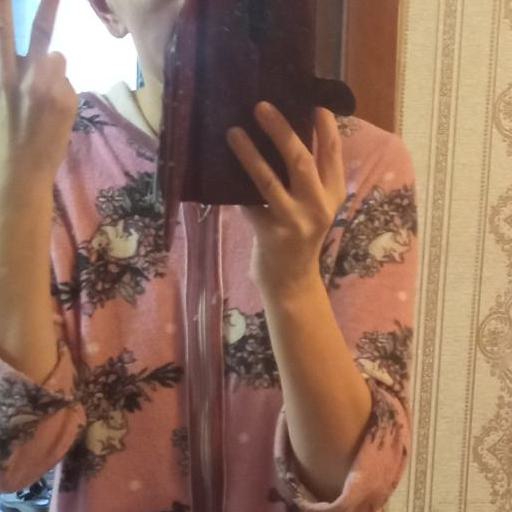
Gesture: no_gesture